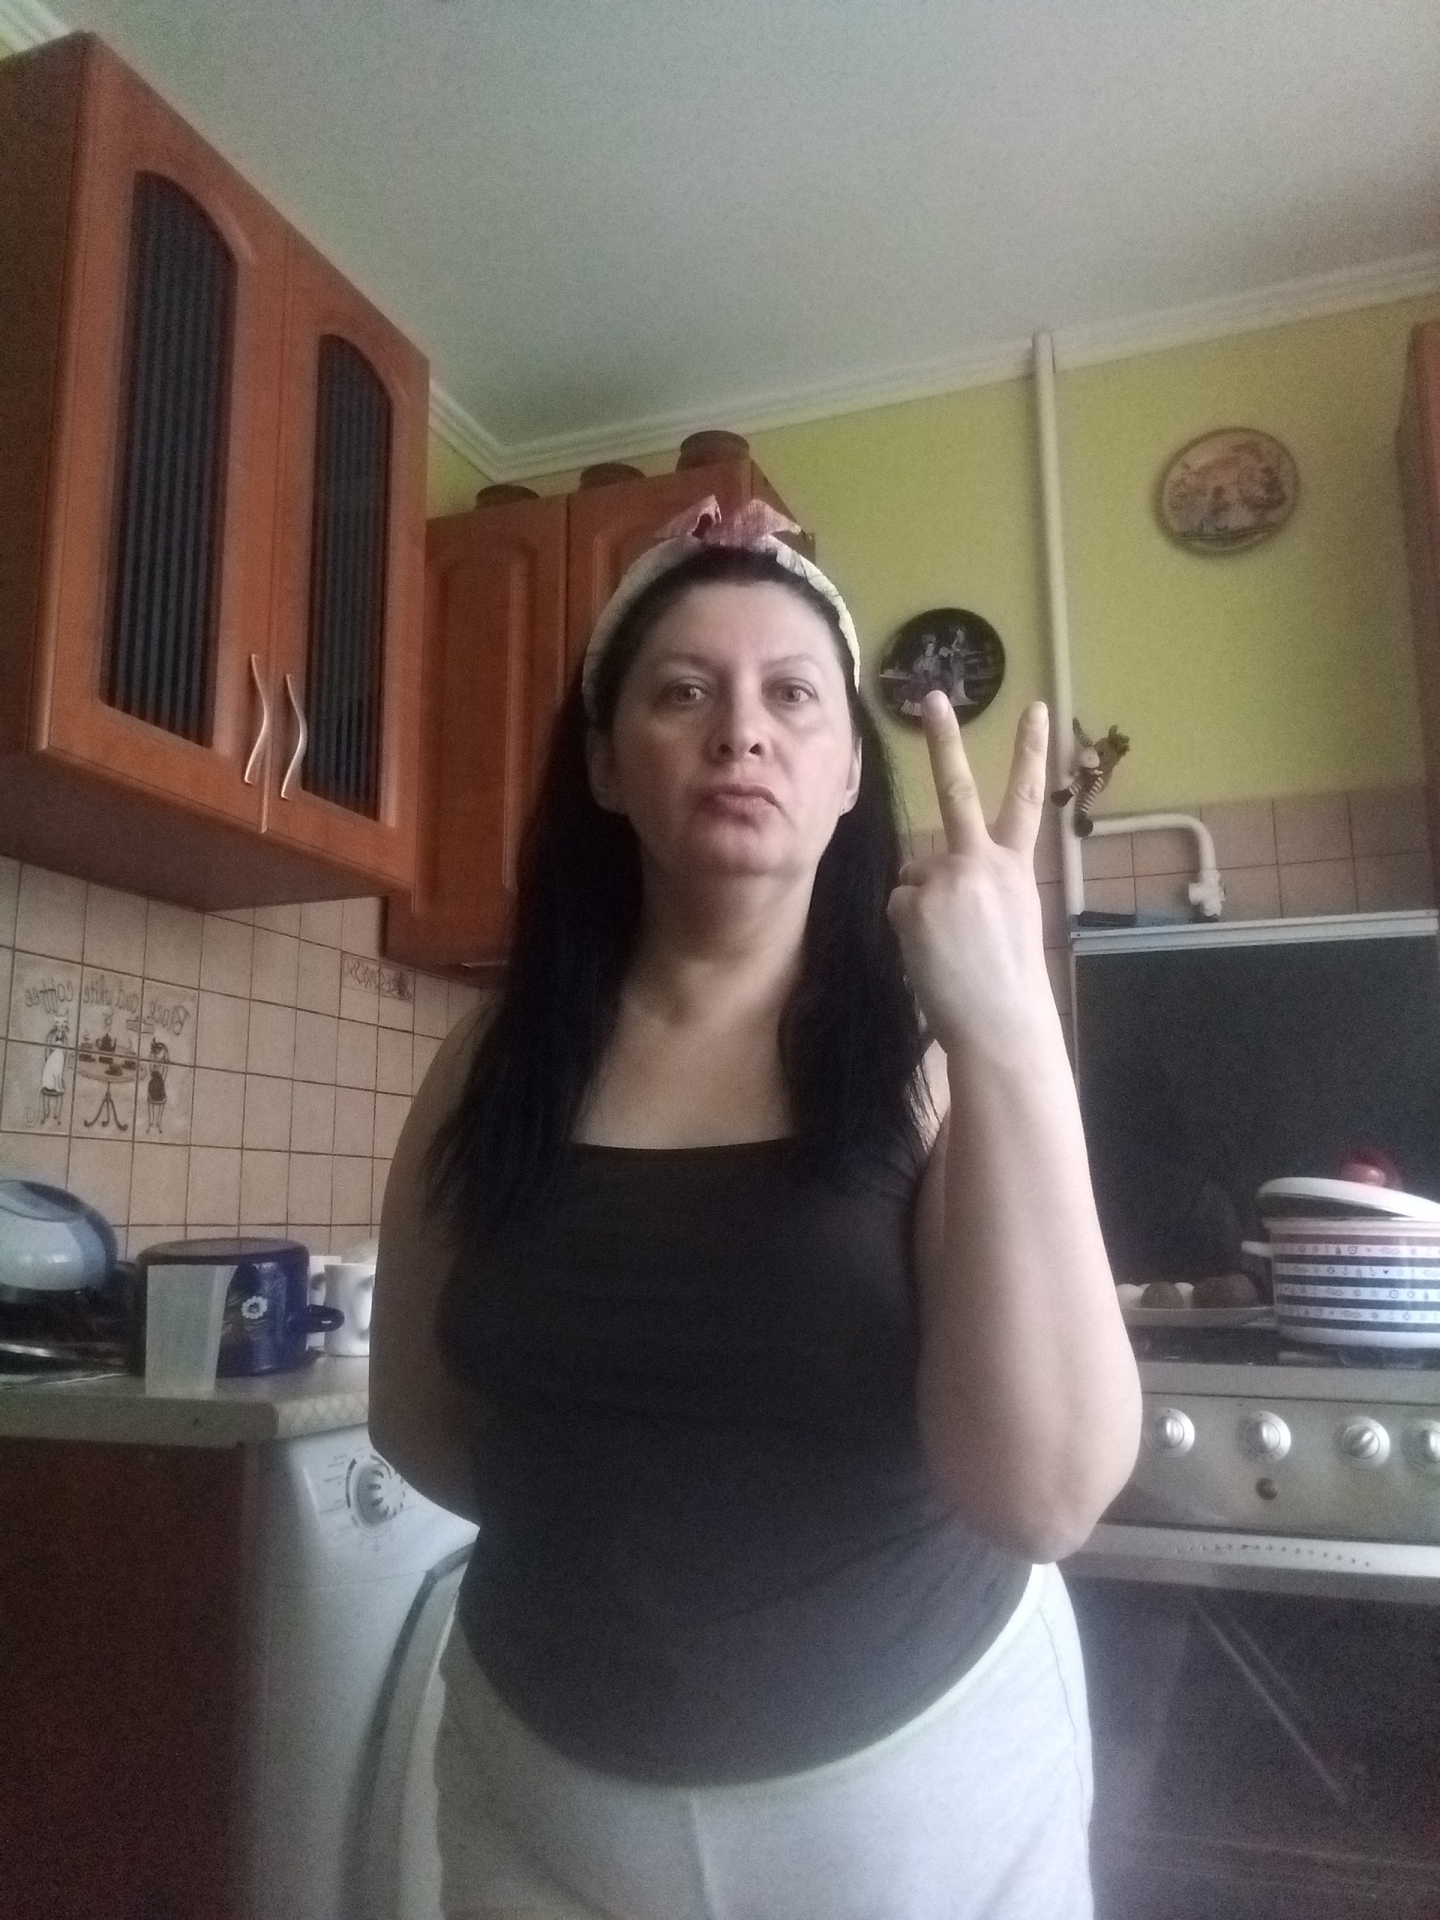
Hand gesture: peace_inverted